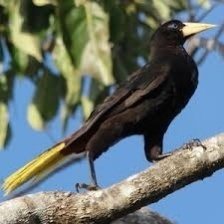
Species: CRESTED OROPENDOLA
Scientific name: PSAROCOLIUS DECUMANUS